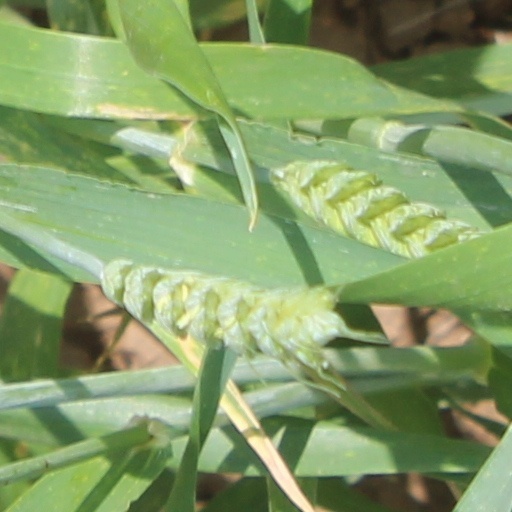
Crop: wheat